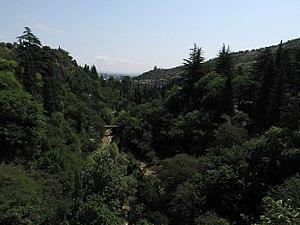
Le jardin botanique de Tbilissi, ou jardin botanique national de Géorgie, jardin impérial de Tiflisavant 1845, jardin botanique impérial de Tiflis avant 1917, est un jardin botanique situé à Tbilissi. Il se trouve au sud-ouest de la capitale géorgienne au pied de la forteresse de Narikala dans la vallée de la rivière Tsavkisistskali et s'étend sur 128 hectares. Il dépend de l'Académie des sciences de Géorgie depuis 1943.